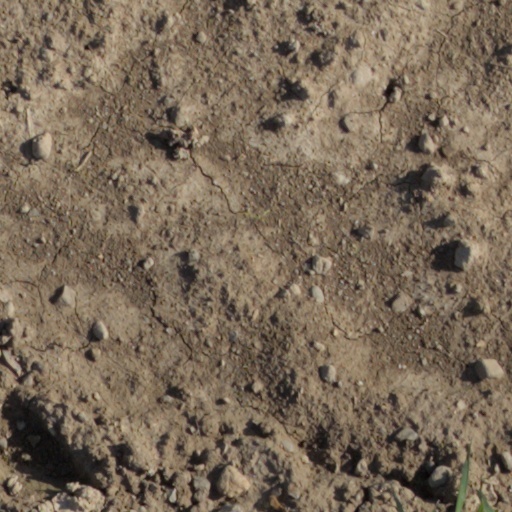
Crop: wheat